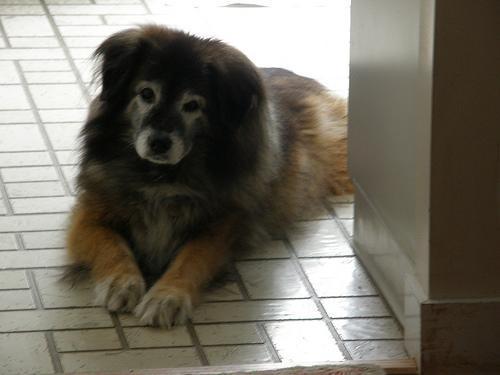
leonberger